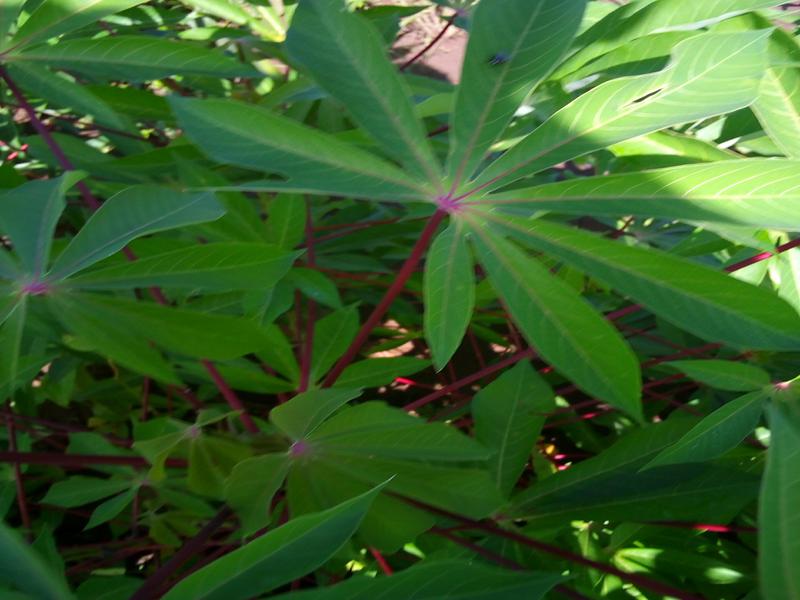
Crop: cassava
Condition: healthy